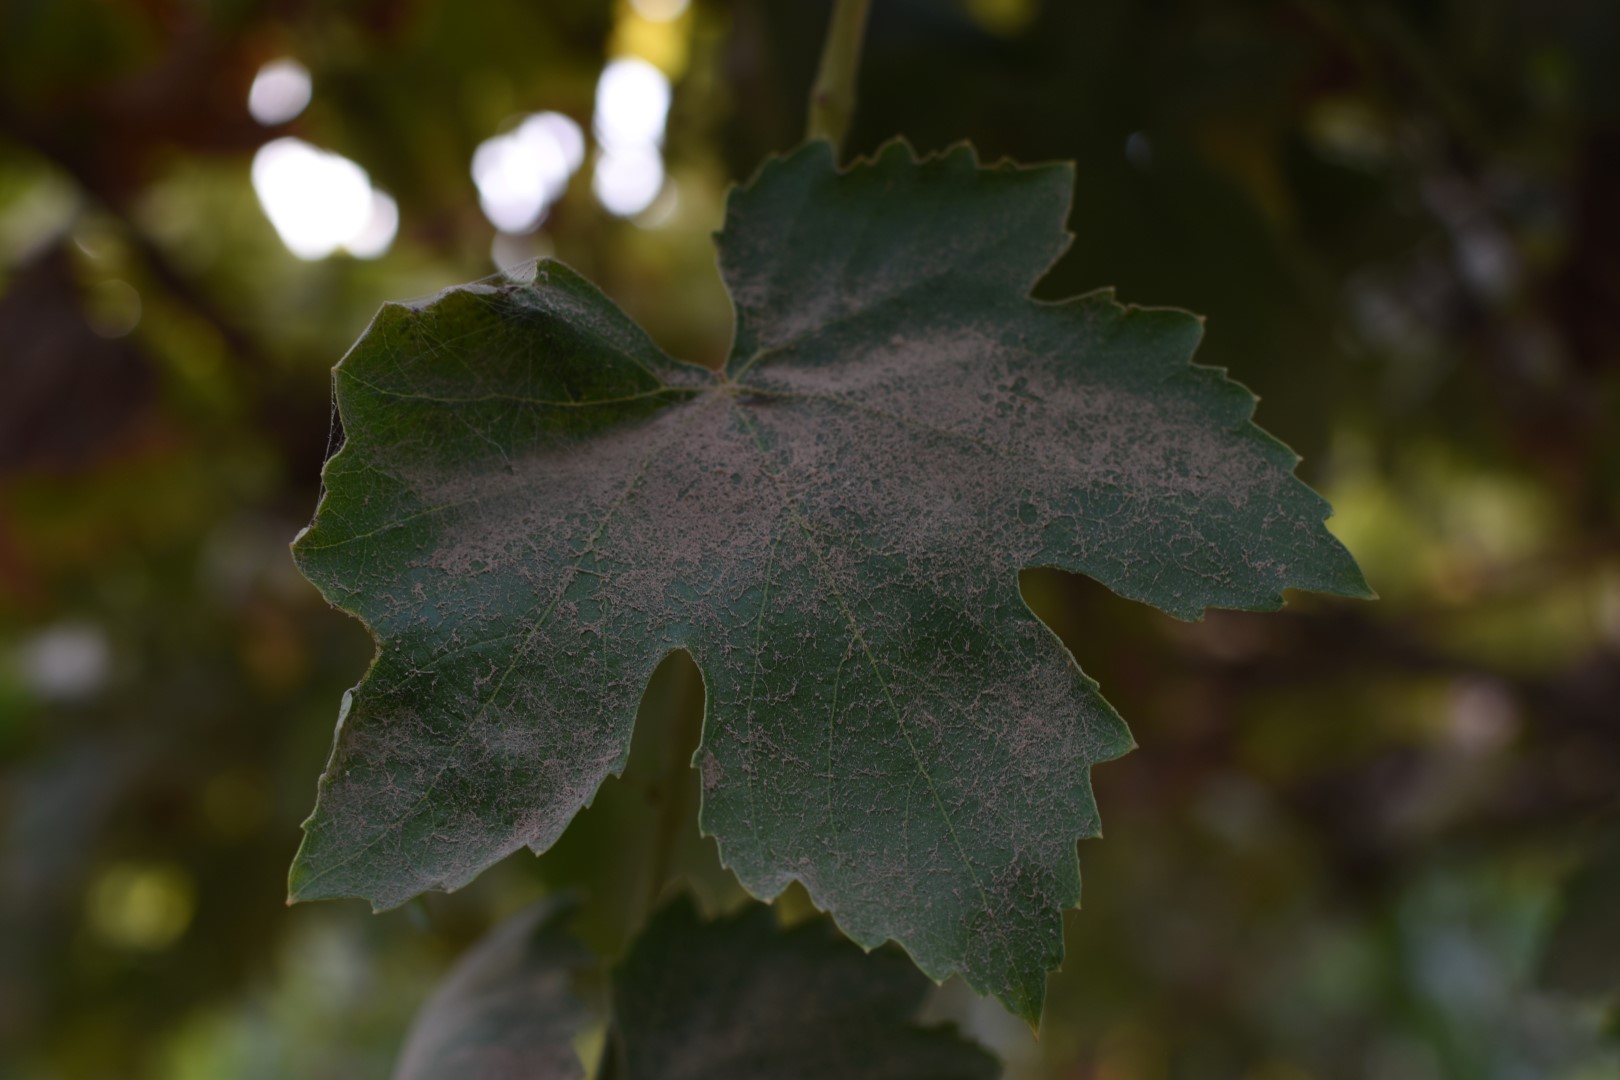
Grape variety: Thompson Seedless